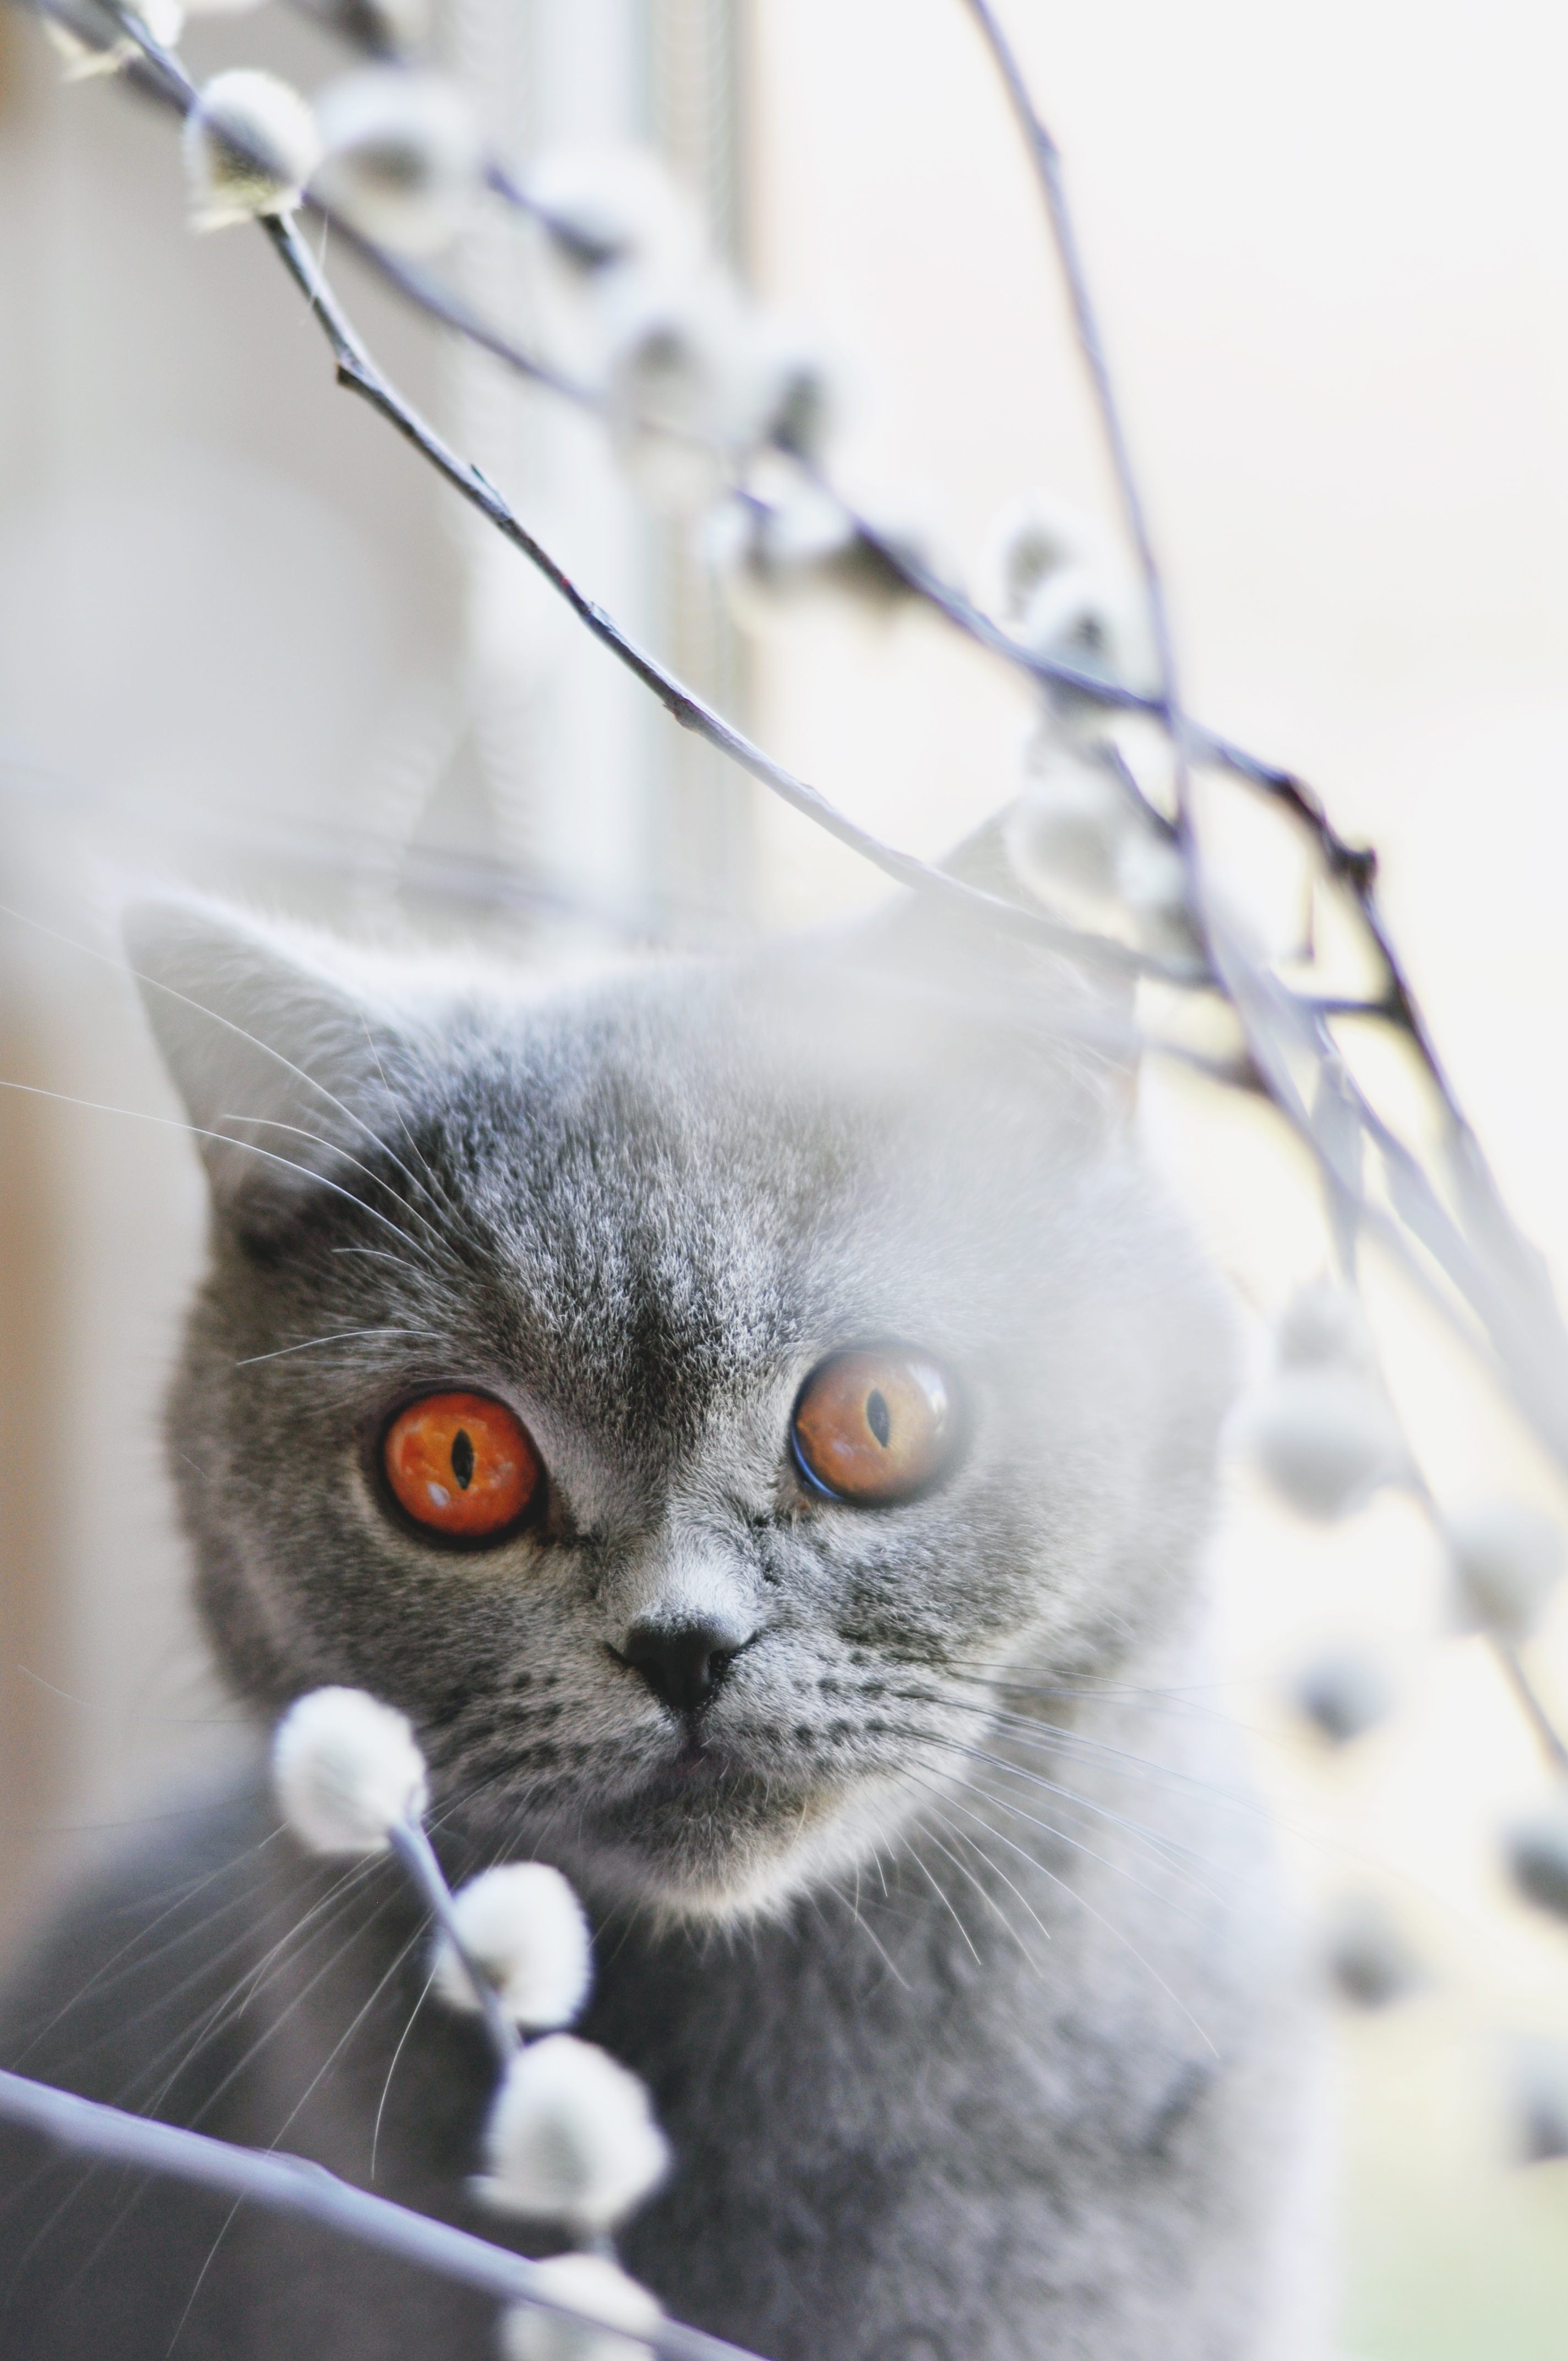
branch, white, sweet, animal, pet, coat, kitten, cat, feline, mammal, close up, whiskers, kitty, vertebrate, domestic cat, a young kitten, british shorthair, young cat, small cat, british shorthair cat, grey fur, amber eyes, small to medium sized cats, cat like mammal, gray kitty